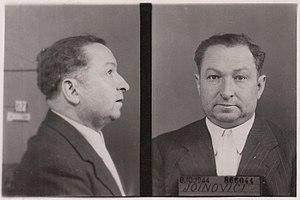
Photographie d'identité judiciaire de Joseph Joanovici, octobre 1944.
Joseph Joanovici, également orthographié Joinovici, né le 20 février 1905 à Chișinău et mort le 7 février 1965 à Clichy, est un ferrailleur français d'origine juive russe, fournisseur de métal pour les autorités allemandes pendant l'Occupation, mais aussi pourvoyeur de fonds pour la Résistance, et peut être même agent du Komintern soviétique. Le commerce avec l'Allemagne le rendra milliardaire, mais en 1949 il est condamné pour collaboration à 5 ans de prison. Libéré sous conditions, il fuit et tente de s'installer en Israël, qui l'expulse et le renvoie derrière les barreaux. Il retrouve sa liberté en mai 1962 en raison de son état de santé et meurt ruiné le 7 février 1965.